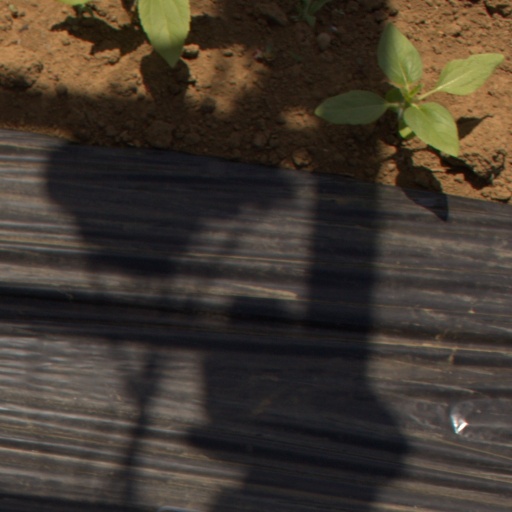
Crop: Jerusalem artichoke